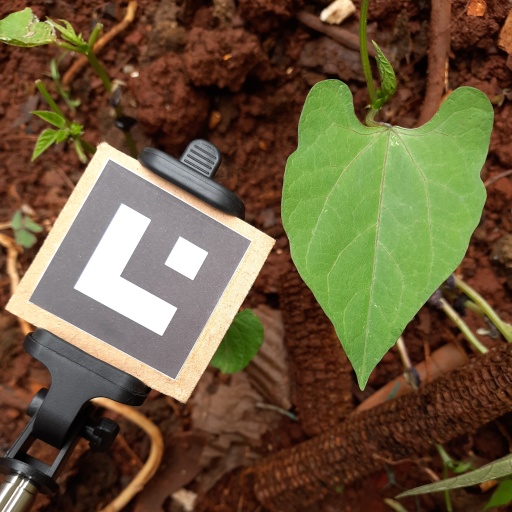
Observations: flat surface, no eating holes, under shade